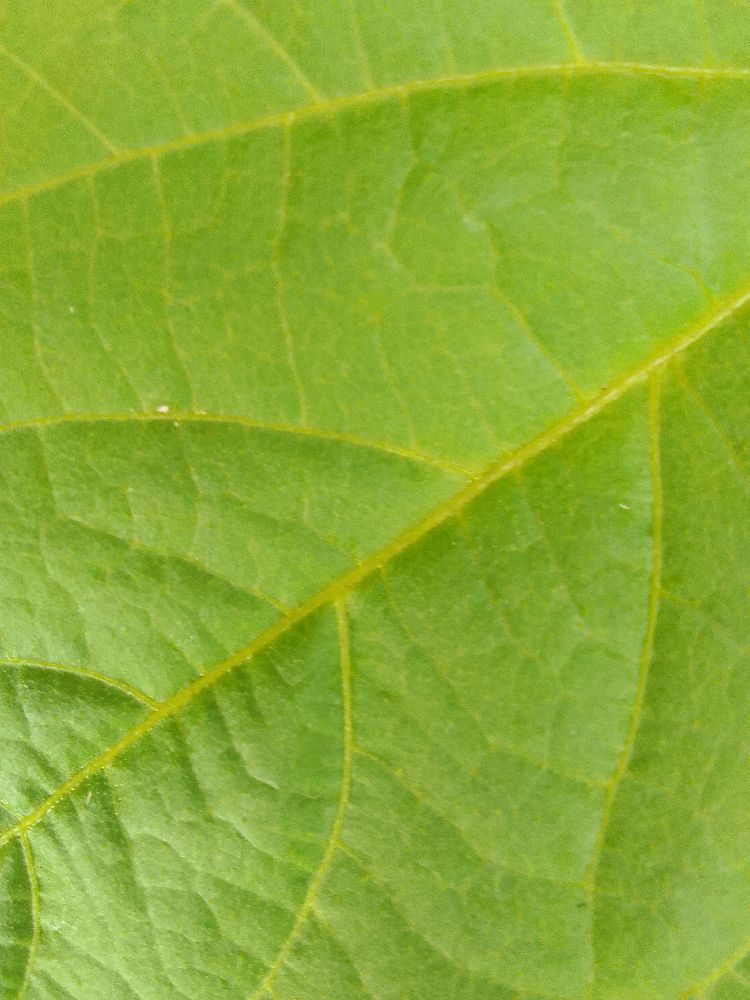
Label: healthy